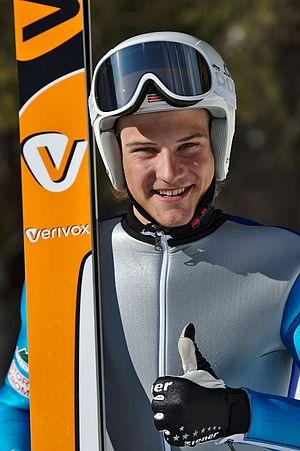
Ben Loomis, né le 9 juin 1998 à Eau Claire, est un coureur du combiné nordique américain.